The Bible Unearthed

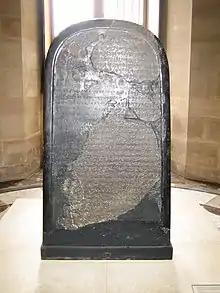
Mesha Stele

There are remains of once grand cities at Megiddo, Hazor and Gezer, with archeological evidence showing that they suffered violent destruction. This destruction once was attributed to the 10th century BCE campaigns by Shishak, these cities therefore being ascribed to David and Solomon as proof of the Bible's account of them, but the destruction layers have since been redated to the late 9th century BCE campaign of Hazael, and the cities to the time of the Omride kings.